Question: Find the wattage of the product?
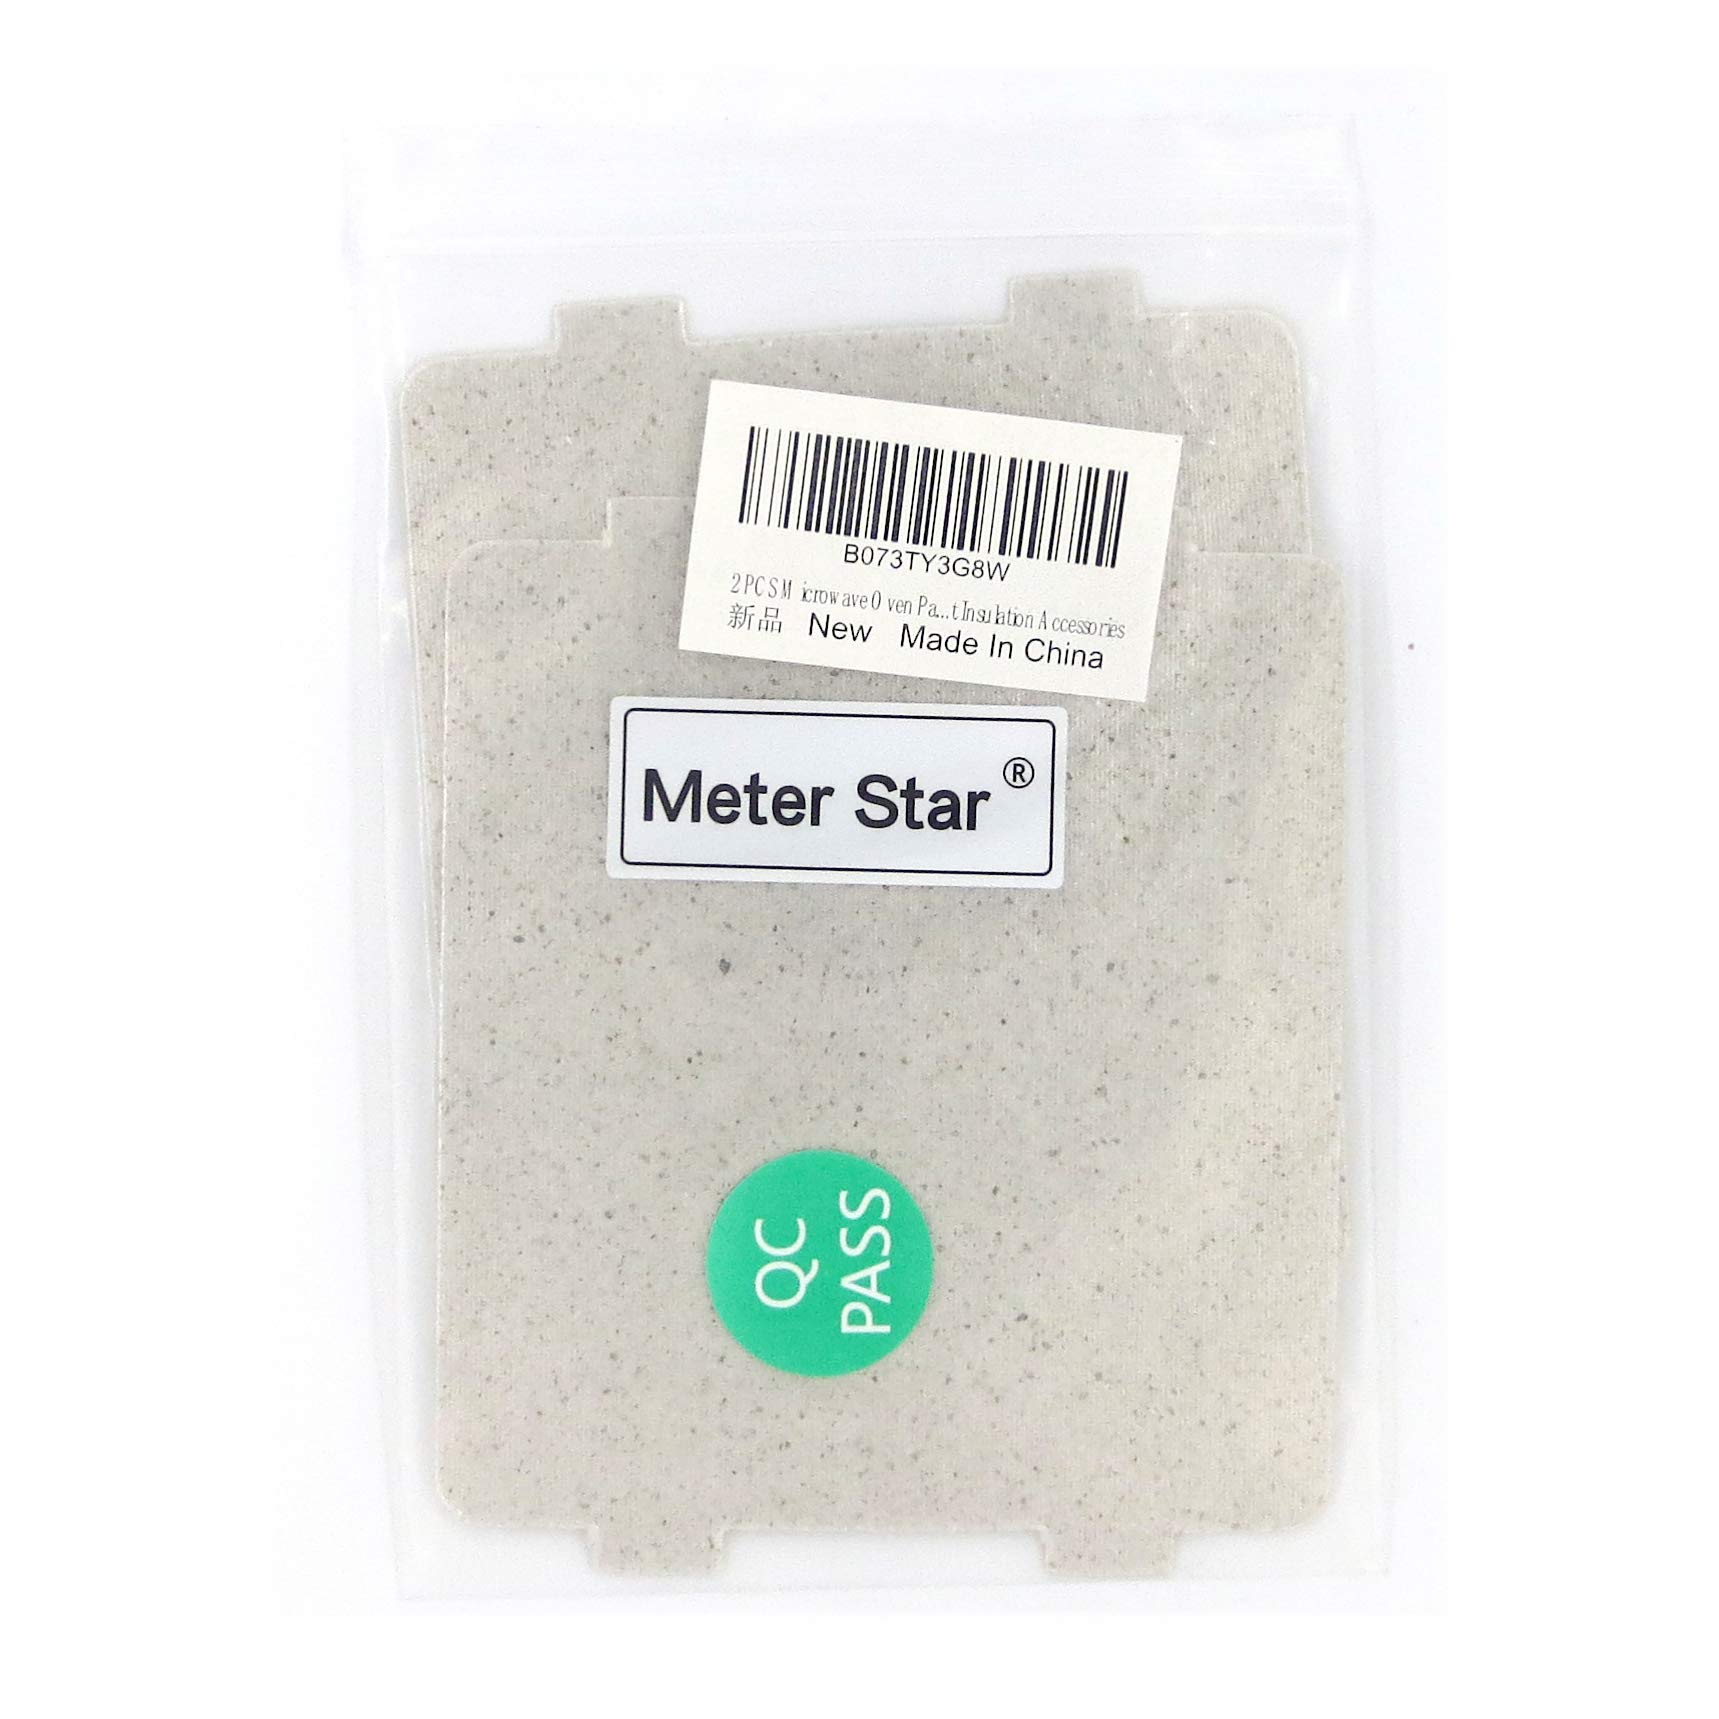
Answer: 8.0 watt